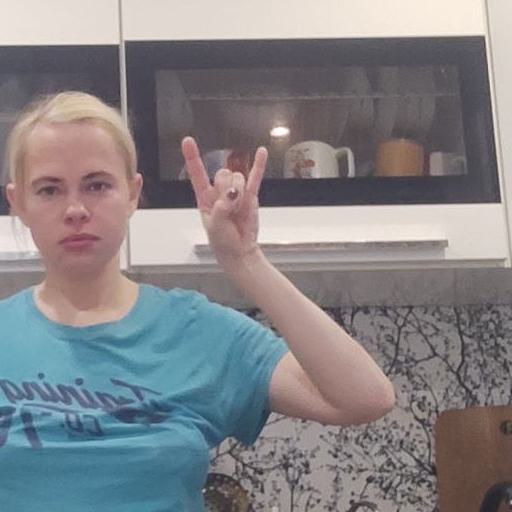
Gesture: rock